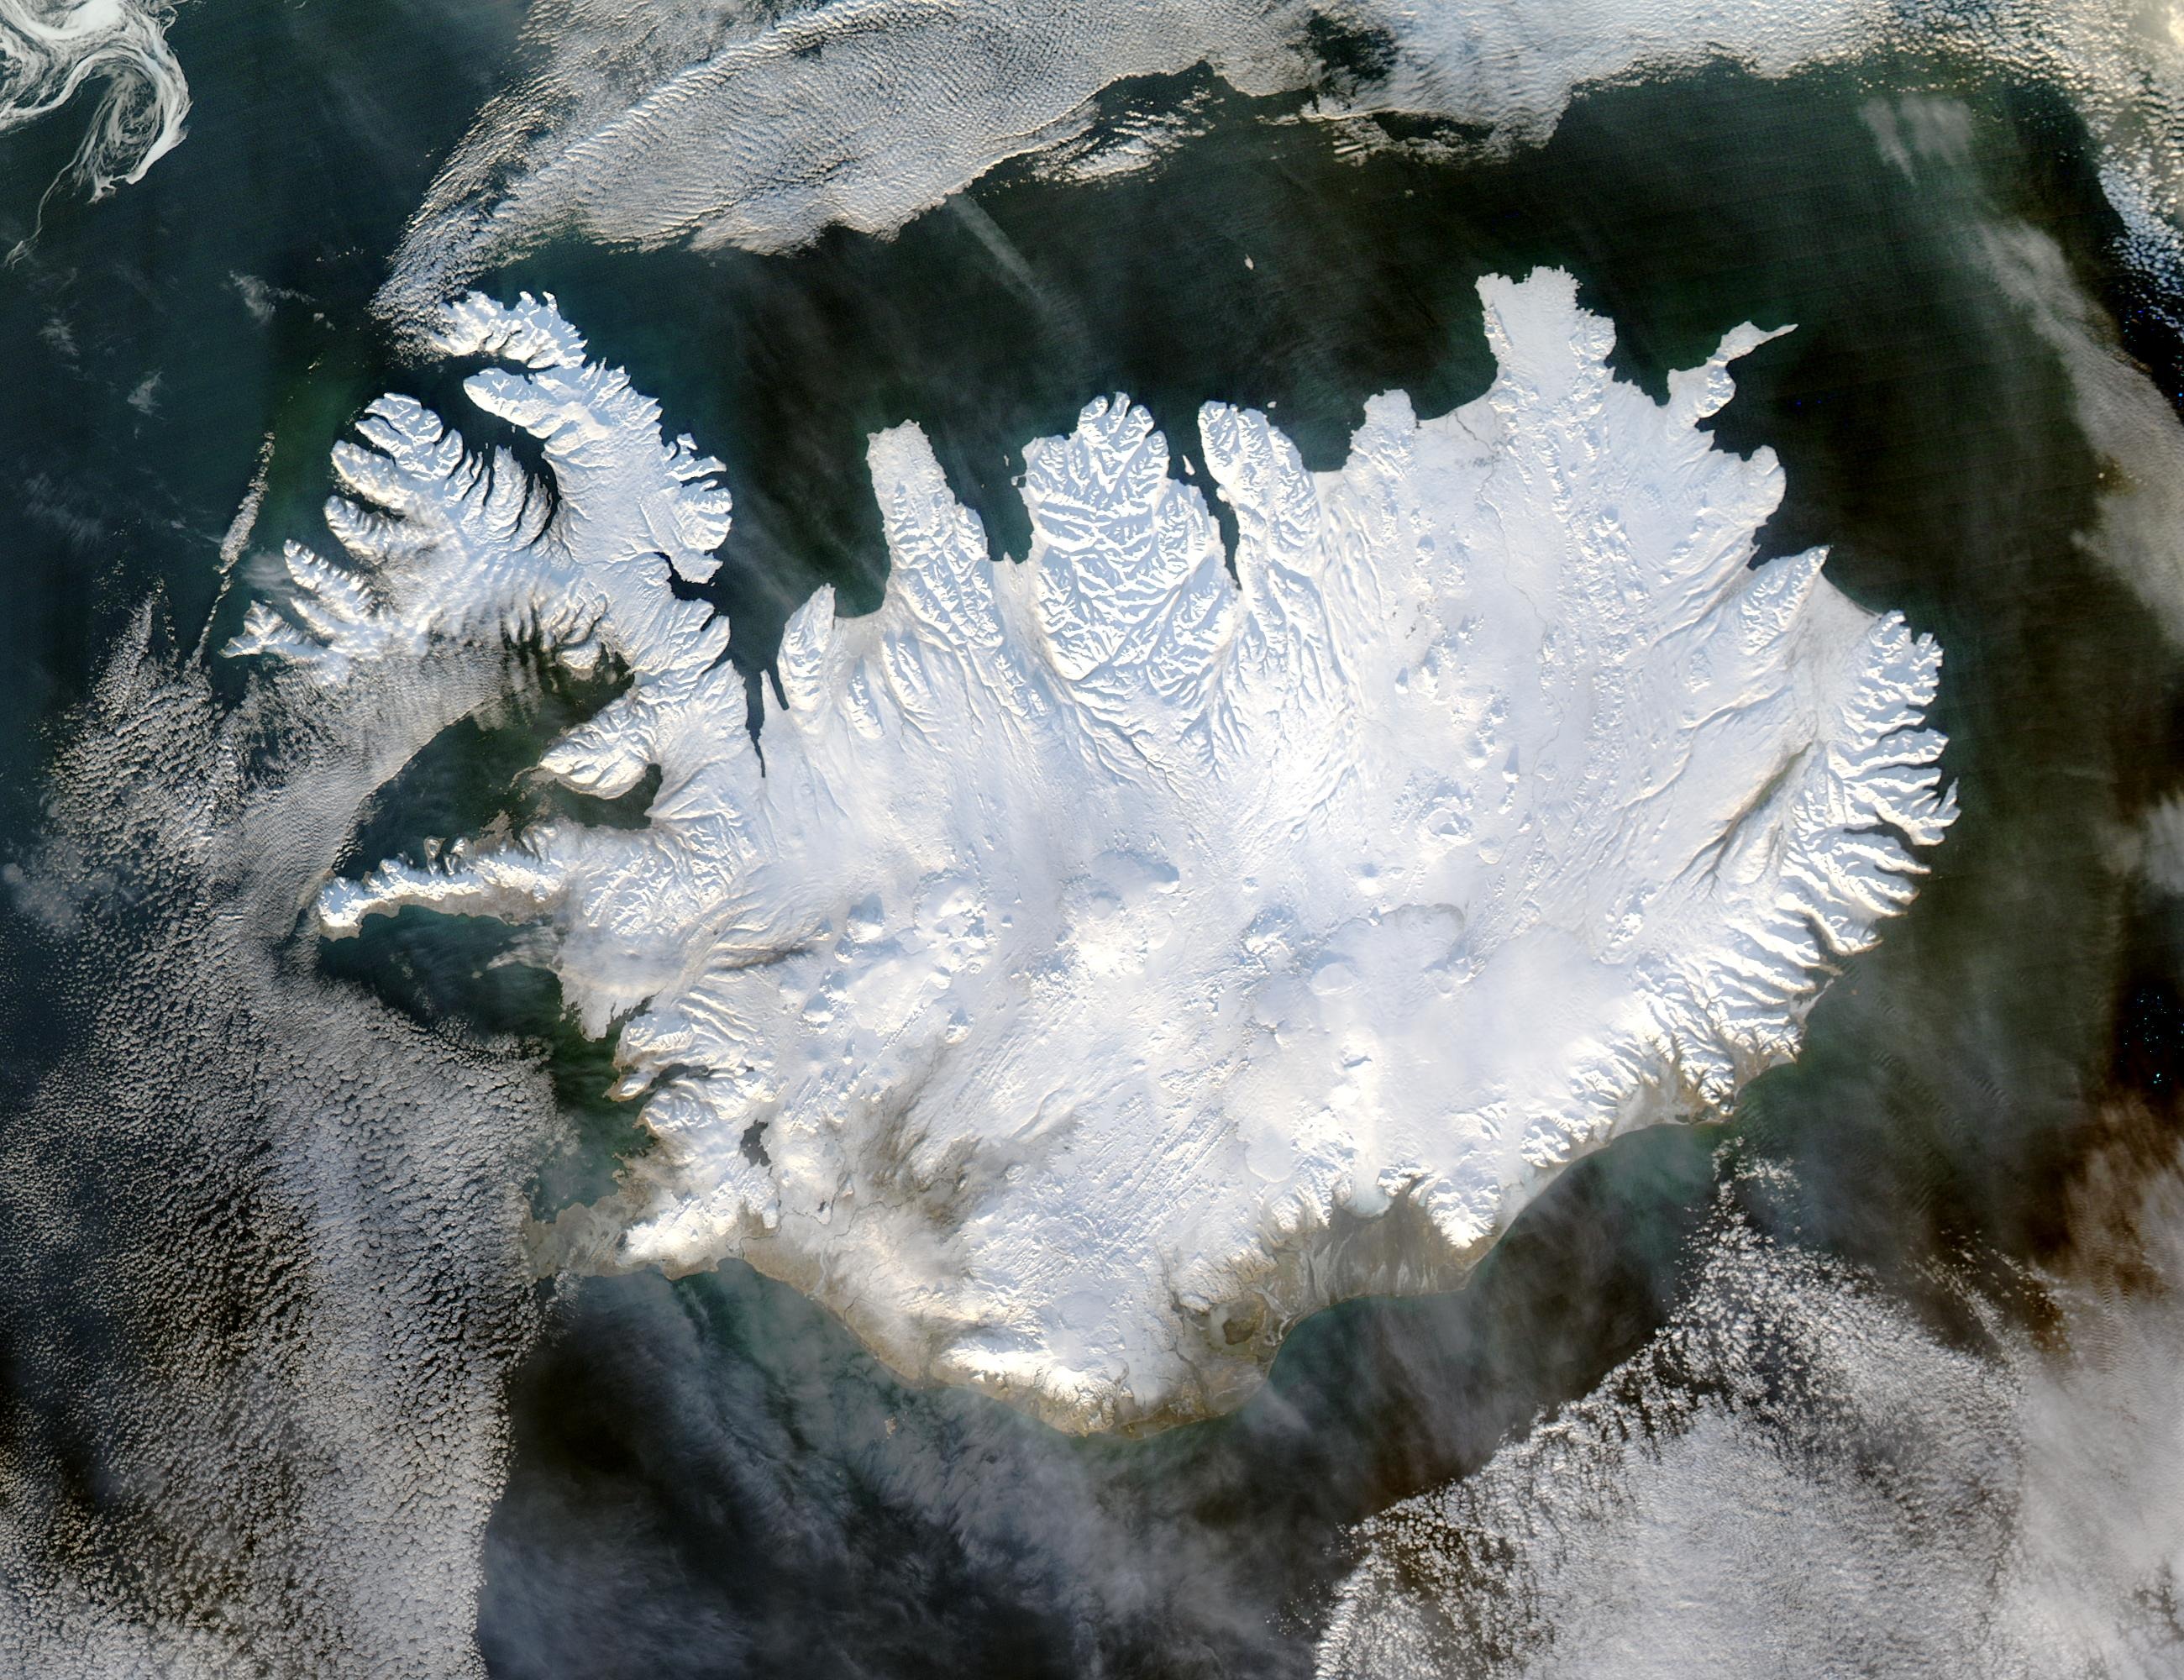
tree, water, nature, snow, winter, leaf, flower, frost, ice, reflection, glacier, weather, iceland, season, aerial view, freezing, eternal ice, satellite photo, polar cap